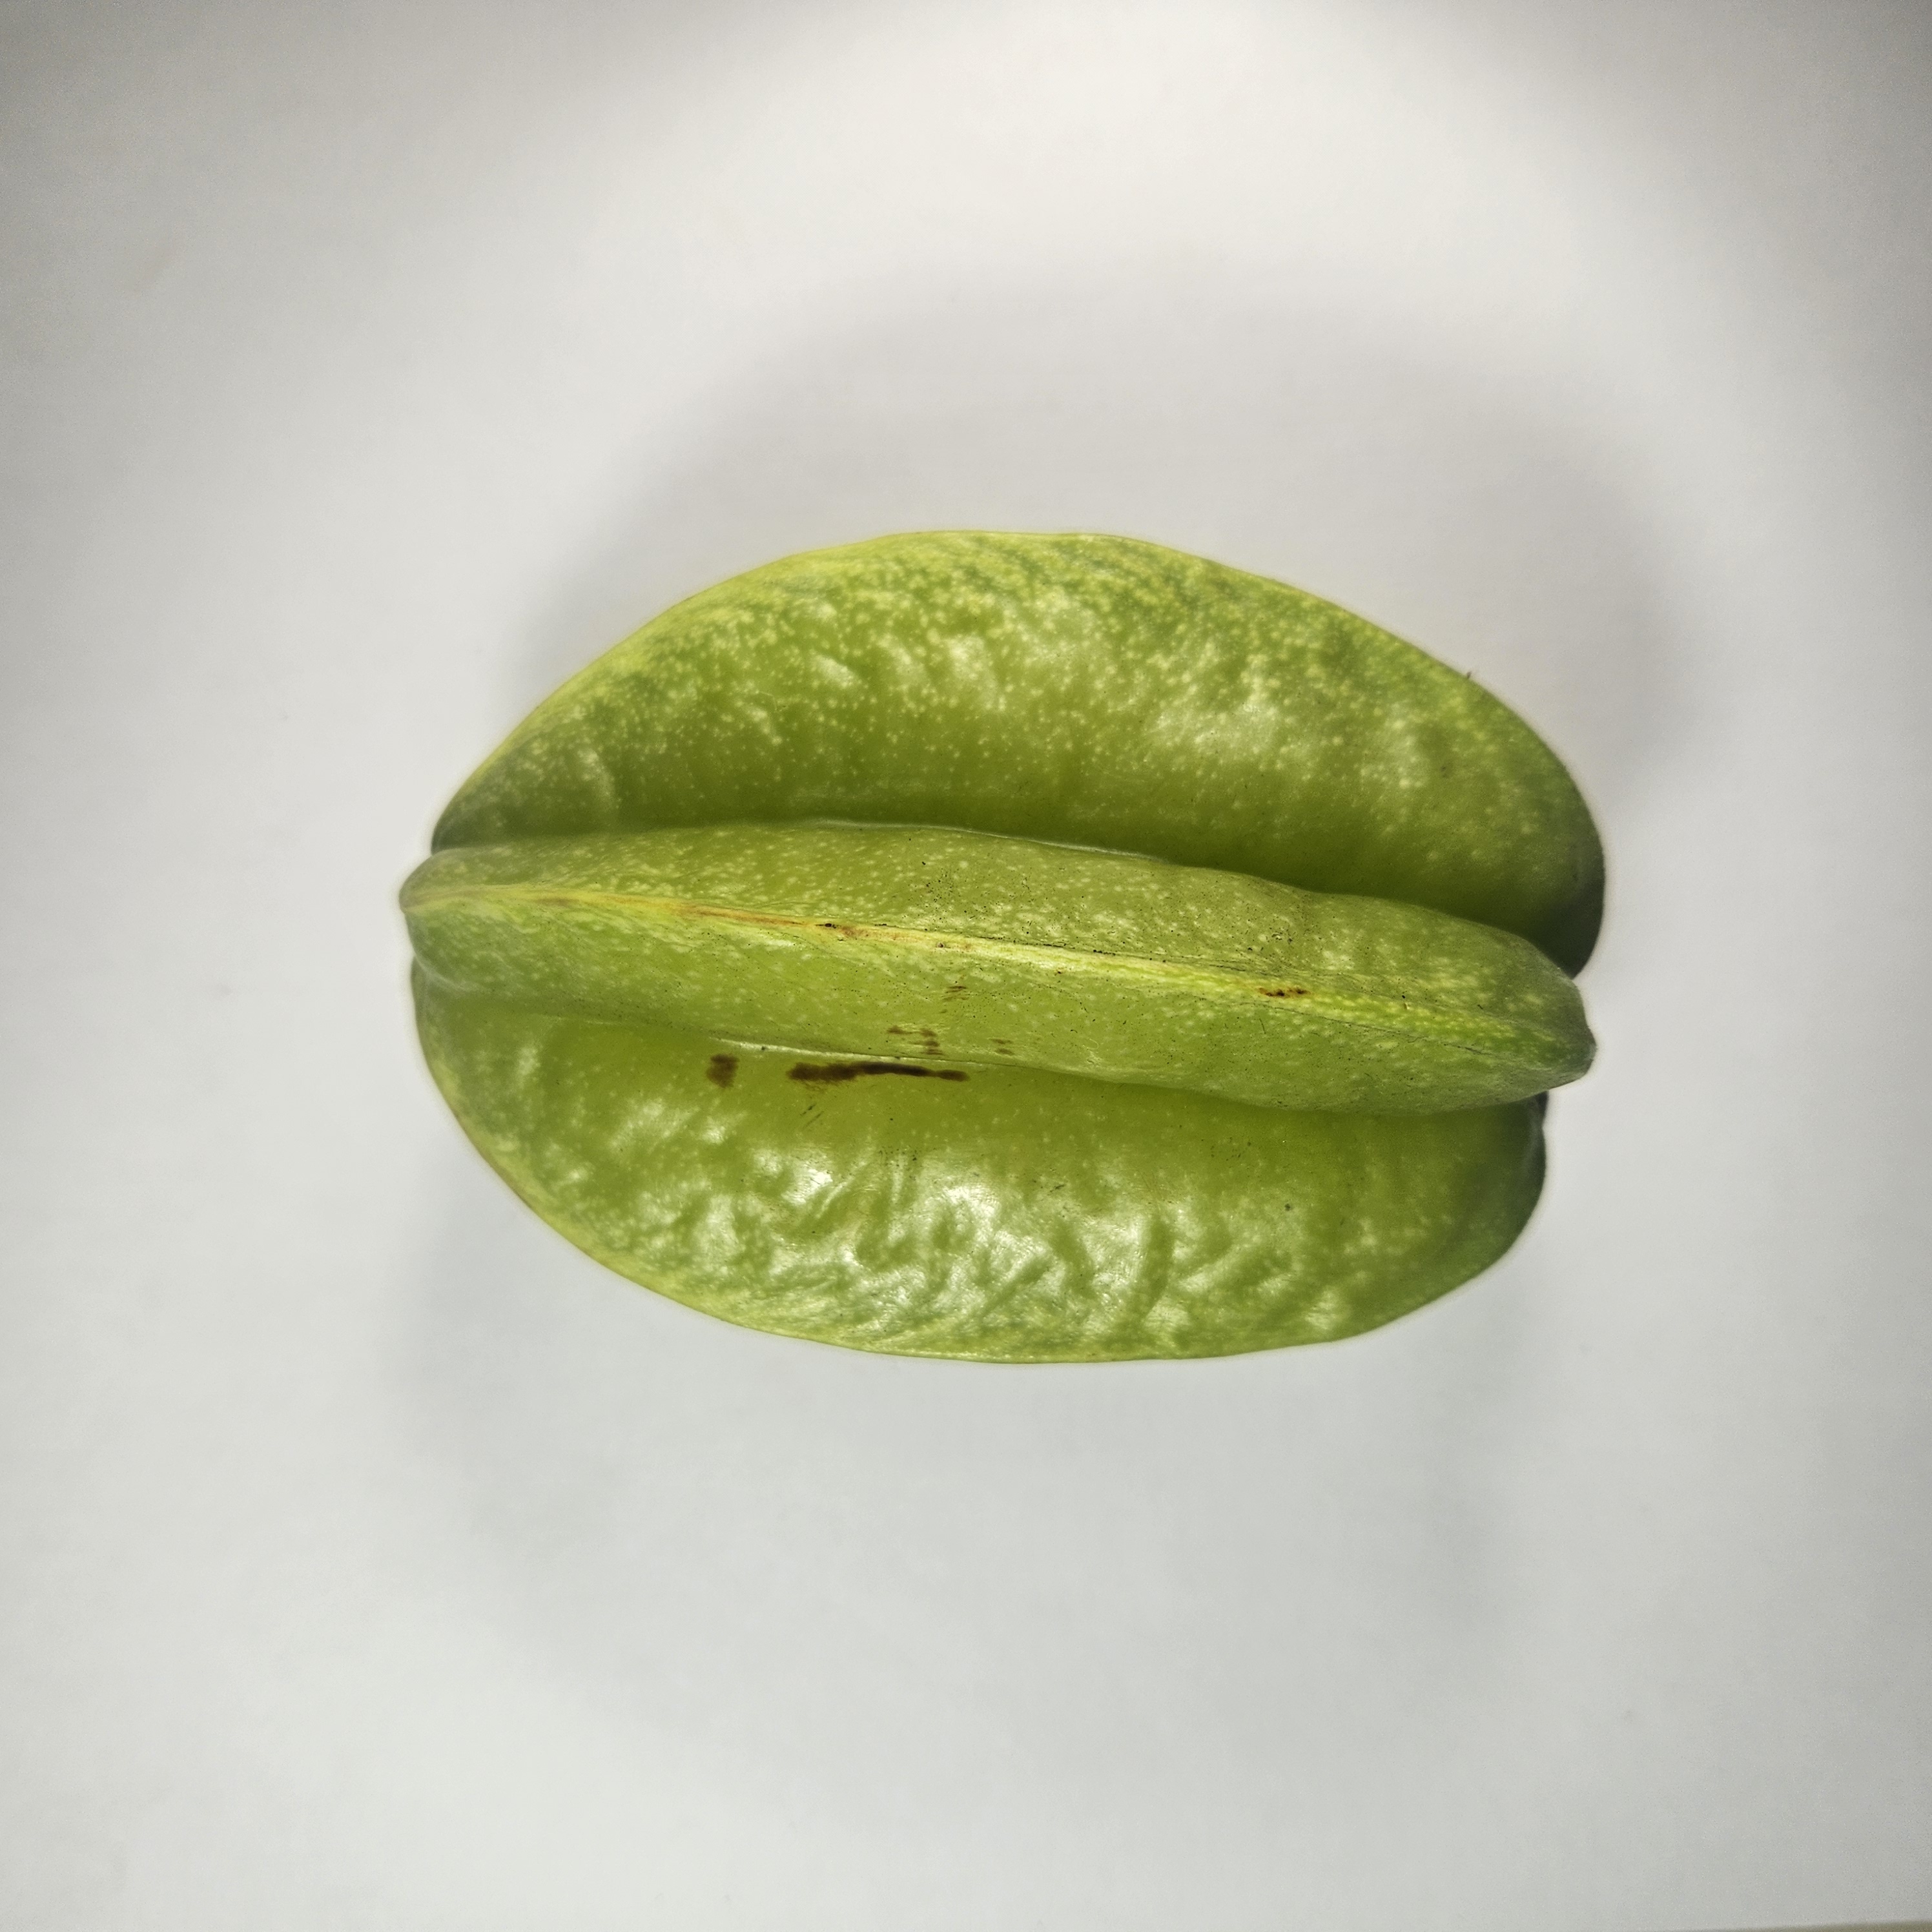
Label: Healthy Fruits